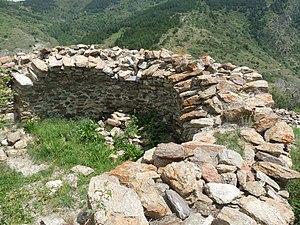
Chapelle St-Félix du Château, Llo, Pyrénées-Orientales, France
La chapelle Saint-Félix du Château est une chapelle romane en ruines située à Llo, dans le département français des Pyrénées-Orientales.